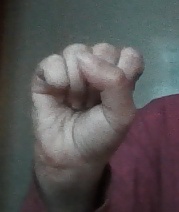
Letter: saad